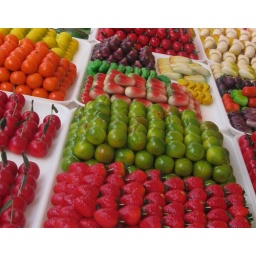
Lovely marzipan 'fruit' at the famous flower market in Nice